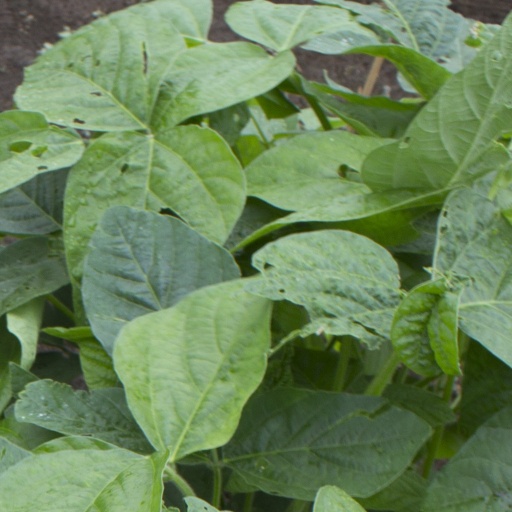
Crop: soybean